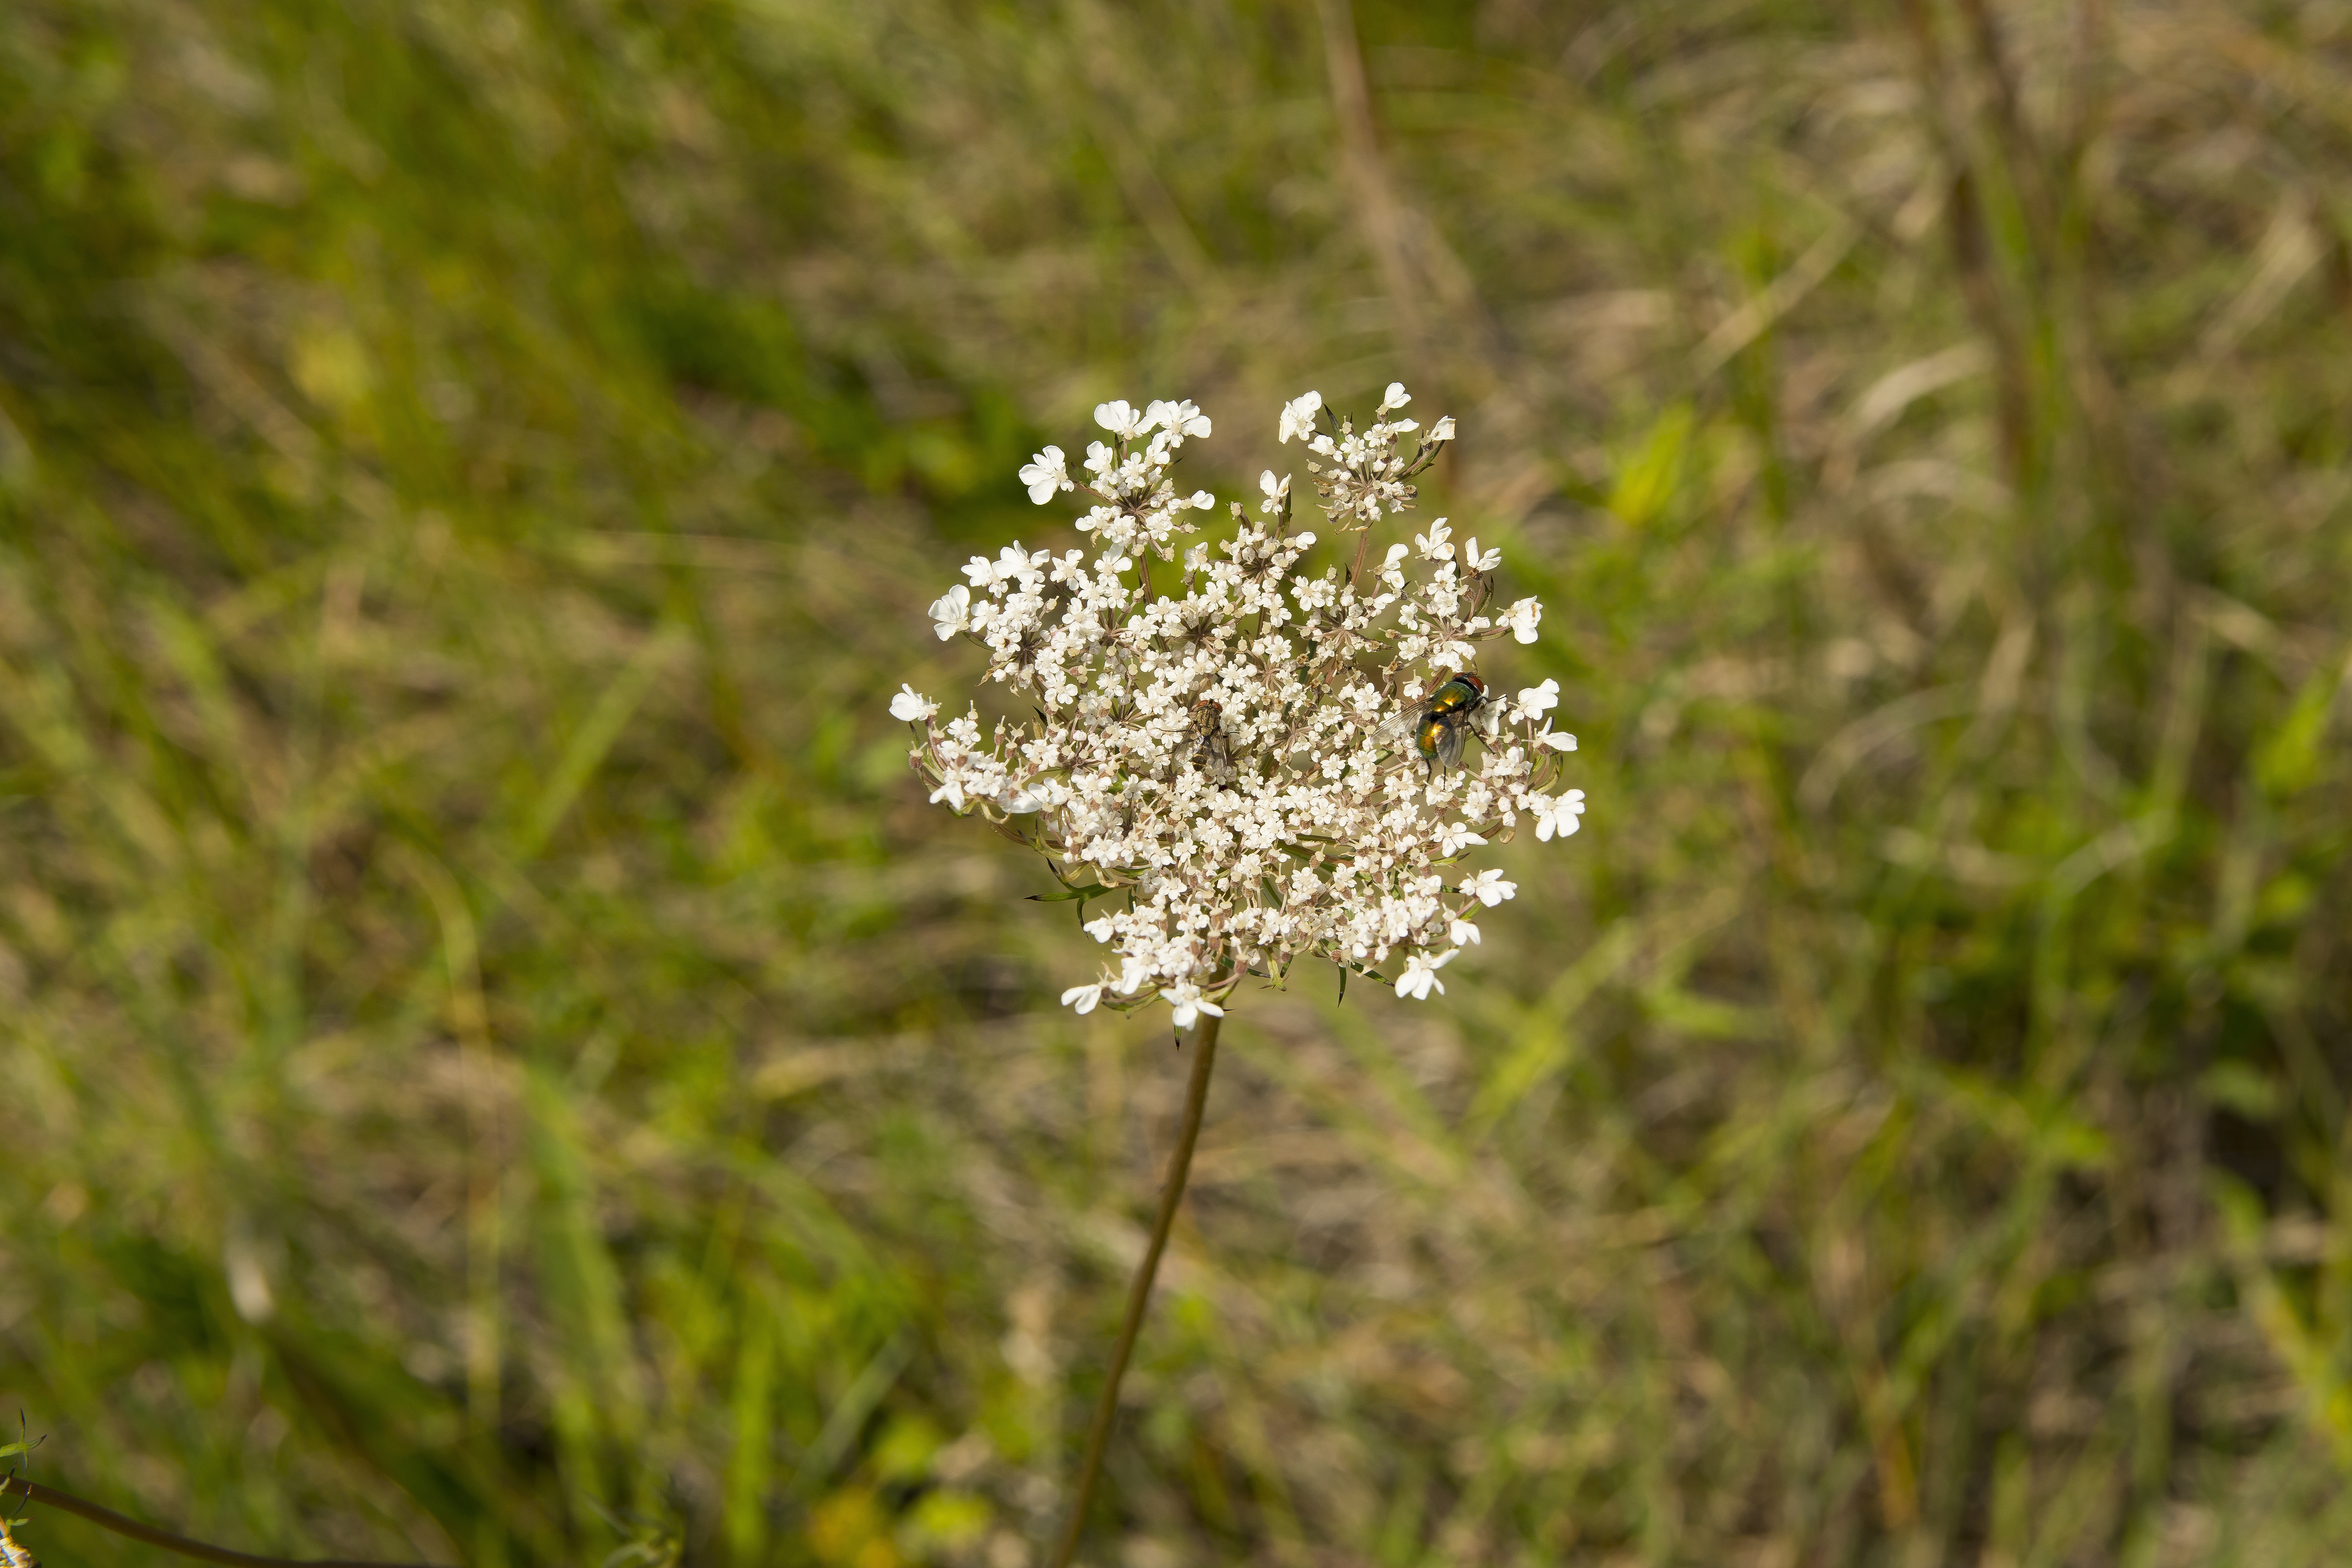
nature, grass, outdoor, blossom, plant, field, meadow, prairie, leaf, flower, summer, wildlife, wild, pollen, green, herb, produce, insect, botany, colorful, flora, wildflower, flowering, yarrow, macro photography, anthriscus, flowering plant, daisy family, cow parsley, wildplant, grass family, land plant, parsley family